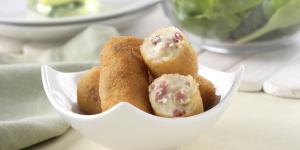
bechamel para croquetas